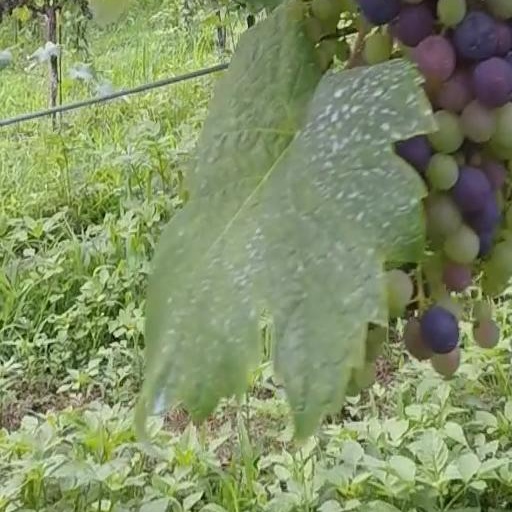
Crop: grape